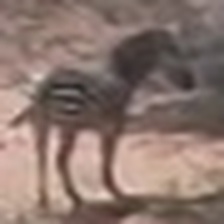
Pose orientation: back-right